Washington and Old Dominion Railroad

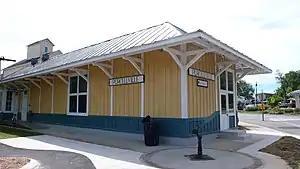
Purcellville Station, August 2008

On November 10, 1967, WMATA announced that it had come to an agreement with the highway department that would give WMATA a two–year option to buy a stretch of the right of way from Glebe Road (Virginia Route 120) to the Capital Beltway (now Interstate 495 (I-495)), where I-66 was to be built. WMATA would operate mass transit in the highway's median strip. WMATA would have a 2-year option to buy the of right-of-way from the Beltway to Herndon for the use of commuter trains, an option that WMATA did not exercise. A last minute offer to buy the railroad at its salvage cost and keep it running that the railroad's customers made was rejected in 1967.